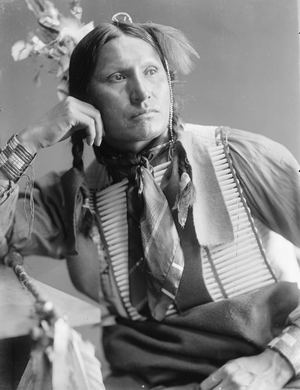
American Horse, Wašíčuŋ Tȟašúŋke selon l'orthographe standard lakota, Cheval américain en français également connu sous le nom d'American Horse the Younger, né en 1840 dans les Black Hills, dans le Dakota du Sud et mort à Pine Ridge le 16 décembre 1908 était un chef des Lakotas Oglalas, un homme d'État, un éducateur et un historien. Il détient une place importante dans l'histoire des États-Unis parce qu'en qualité de conseiller progressiste de l'armée des États-Unis, il œuvra au développement de relations loyales avec les Blancs et pour l'éducation de son peuple.